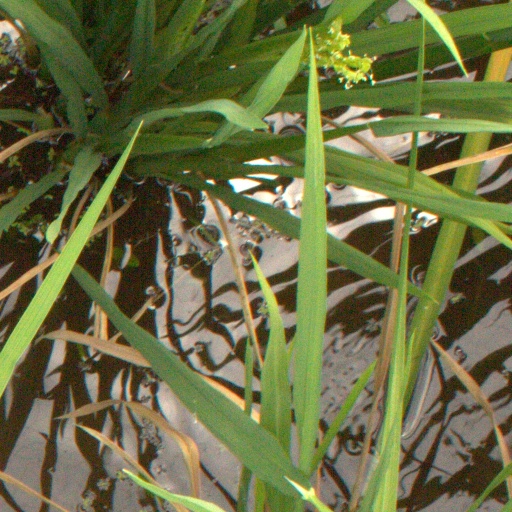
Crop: rice